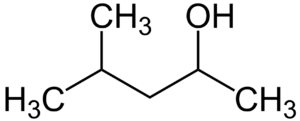
Le terme hexanol en chimie organique peut faire référence aux 28 isomères - en comptant les énantiomères- de formule brute C₆H₁₄O :